Mann v Goldstein

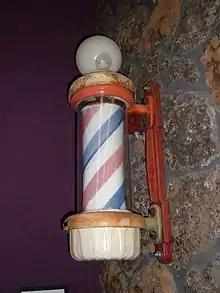

Mann v Goldstein [1968] 1 WLR 1091 is a UK insolvency law case concerning the bringing of a winding up petition when a company is alleged to be unable to repay its debts.